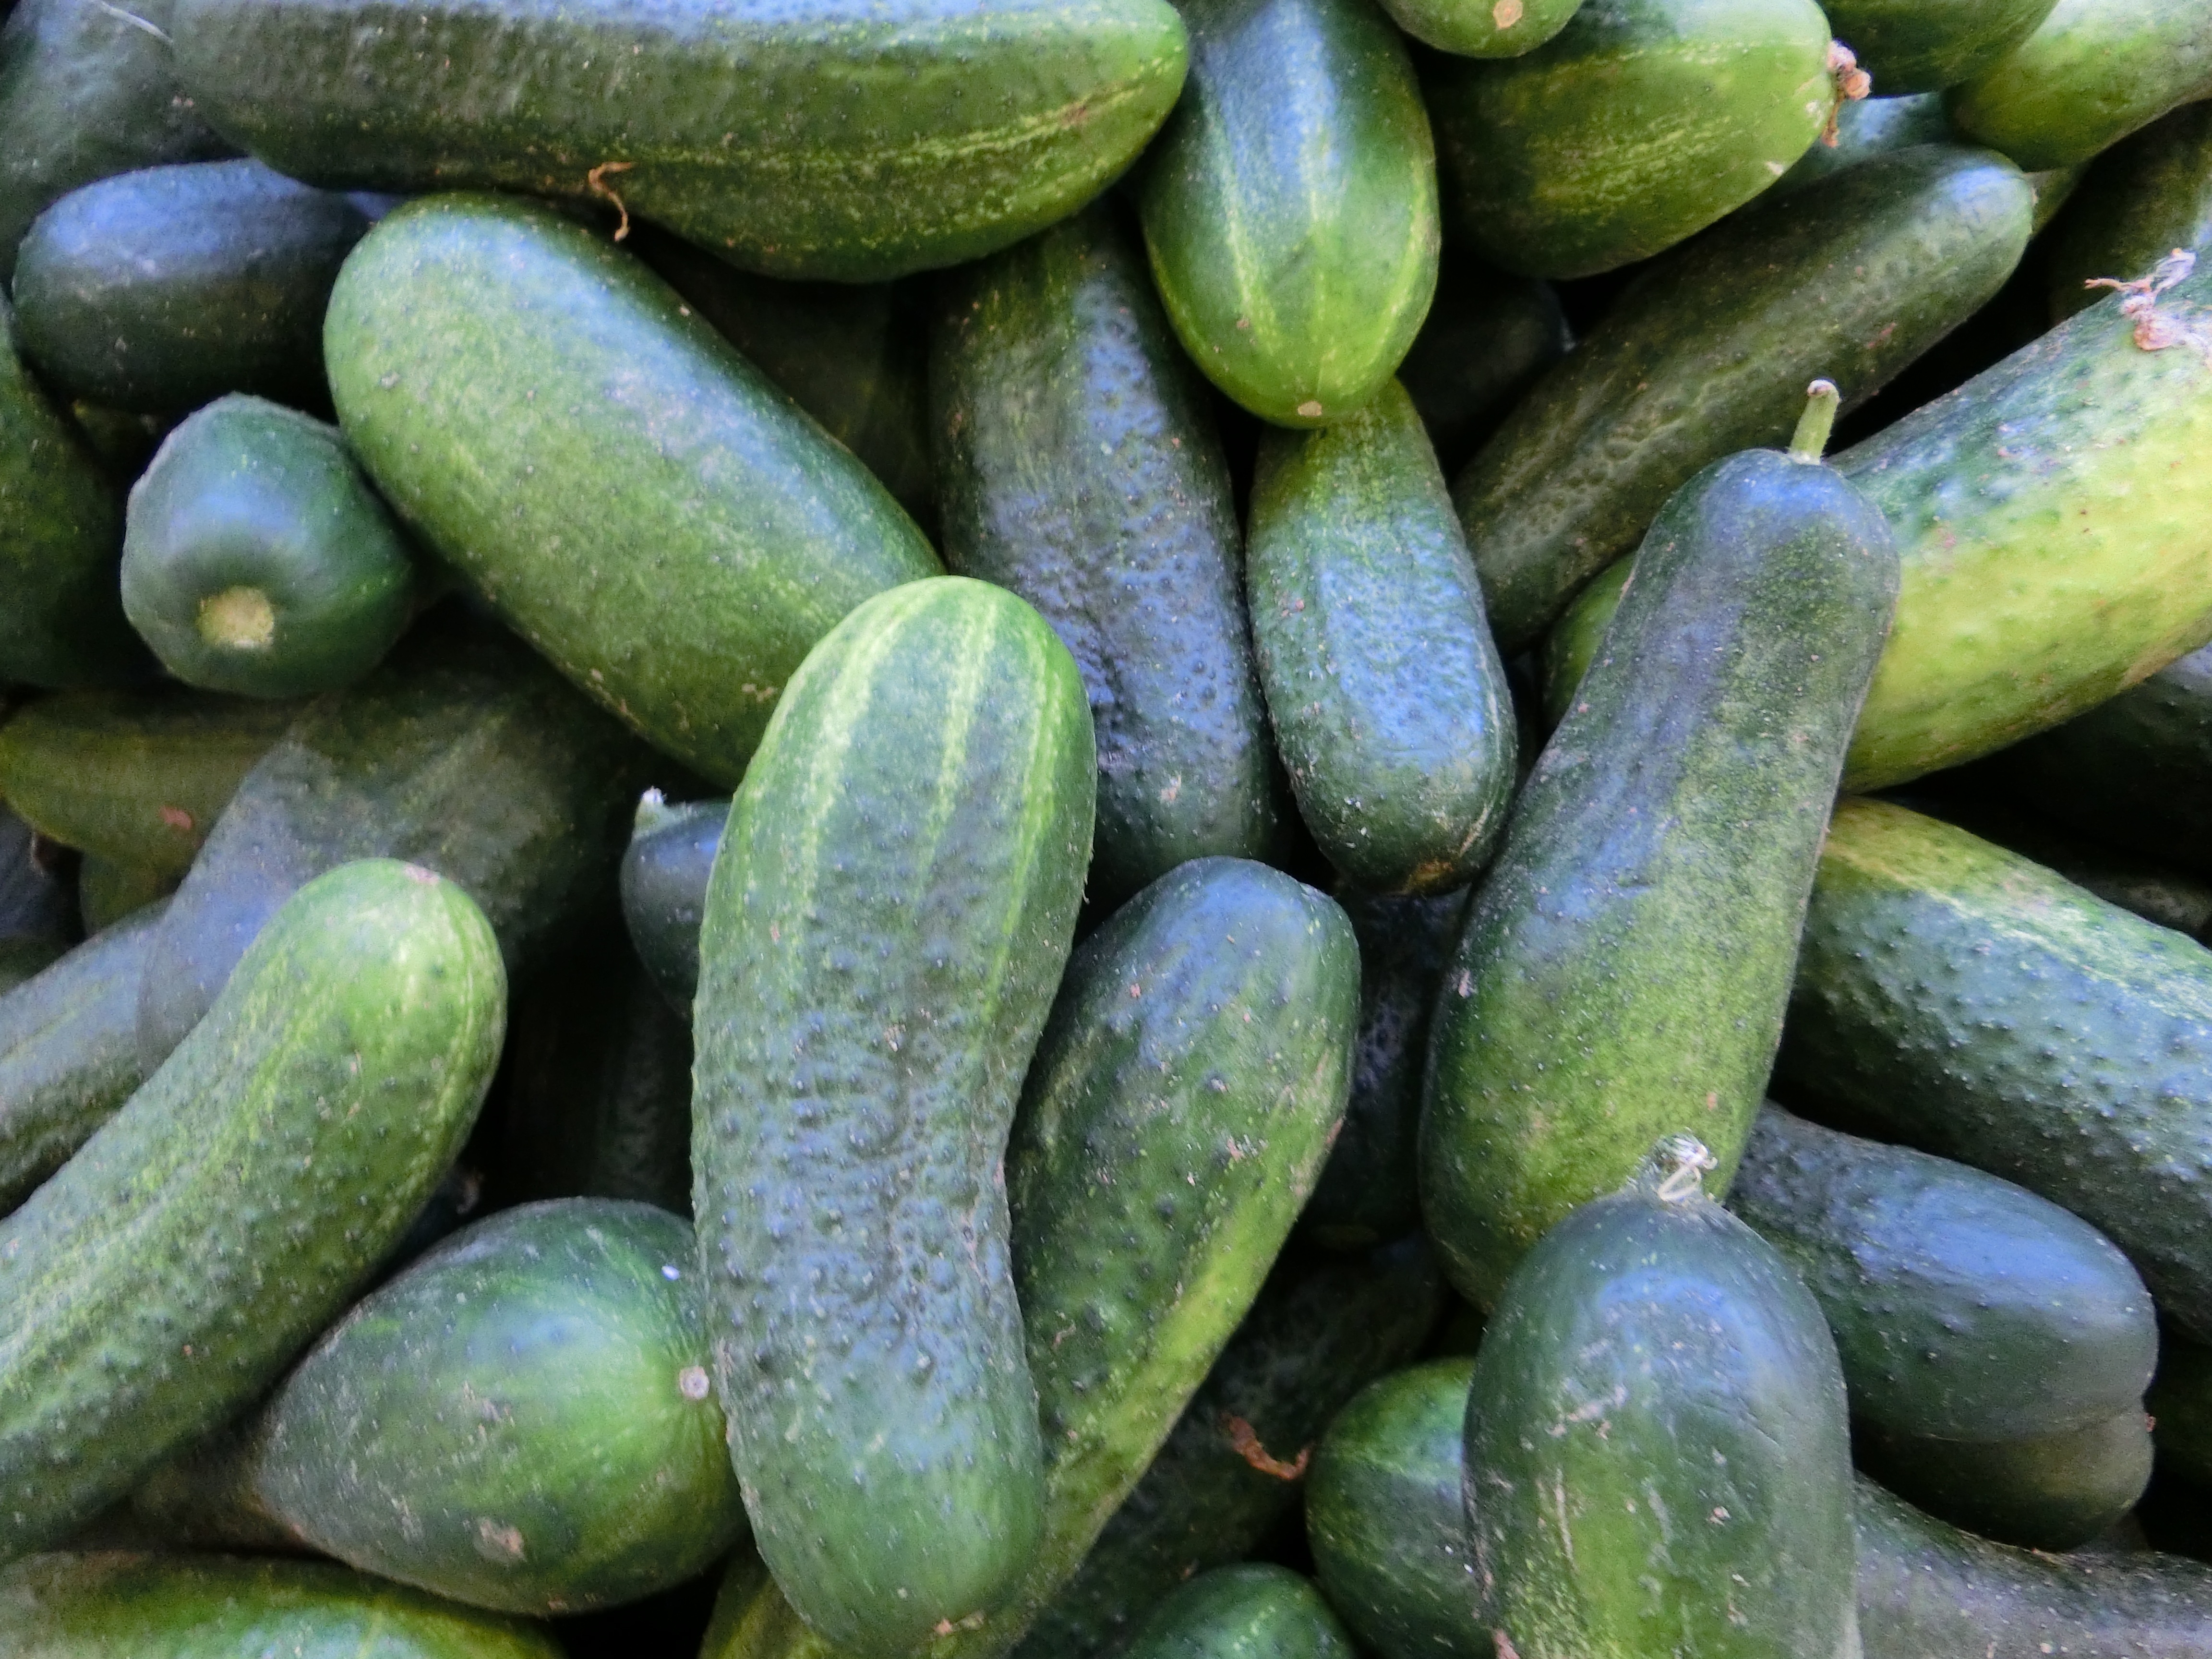
plant, fruit, food, produce, vegetable, healthy, nutrition, vegetables, cucumber, vegan, cucumbers, flowering plant, land plant, cucumber gourd and melon family, summer squash